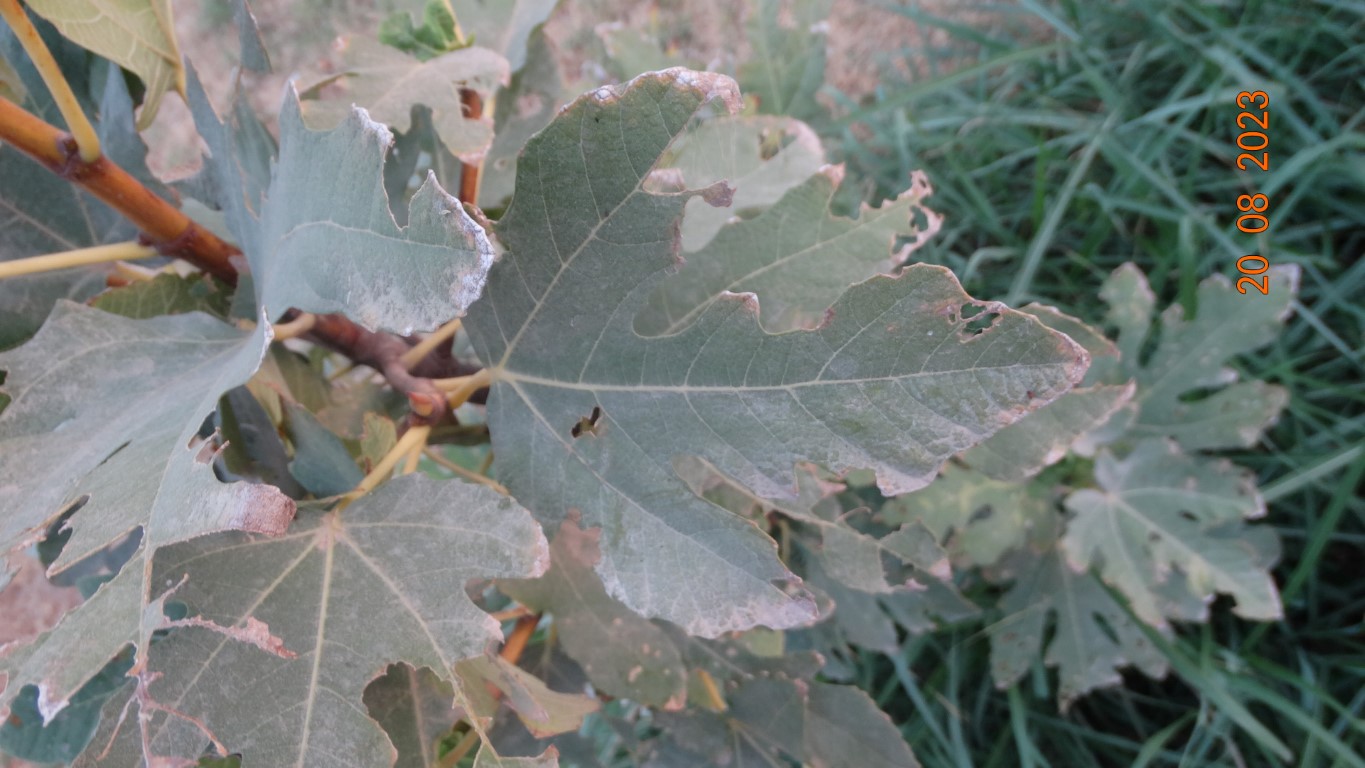
Label: infected